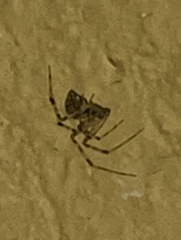
Species: Parasteatoda_tepidariorum